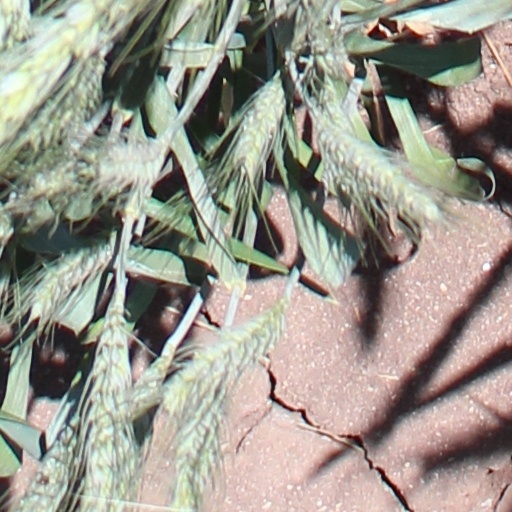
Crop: wheat